Reinhardt J. Keppler

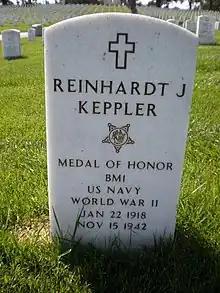
Keppler's headstone

For extraordinary heroism and distinguished courage above and beyond the call of duty while serving aboard the U.S.S. San Francisco during action against enemy Japanese forces in the Solomon Islands, 12–November 13, 1942. When a hostile torpedo plane, during a daylight air raid, crashed on the after machine-gun platform, KEPPLER promptly assisted in the removal of the dead and, by his capable supervision of the wounded, undoubtedly helped save the lives of several shipmates who otherwise might have perished. That night, when the hangar was set afire during the great battle off Savo Island, he bravely led a hose into the starboard side of the stricken area and there, without assistance and despite frequent hits from terrific enemy bombardment, eventually brought the fire under control. Later, although mortally wounded, he labored valiantly in the midst of bursting shells, persistently directing fire-fighting operations and administrating to wounded personnel until he finally collapsed from loss of blood, aged 24. His great personal valor, maintained with utter disregard of personal safety, was in keeping with the highest traditions of the United States Naval Service. He gallantly gave his life for his country.